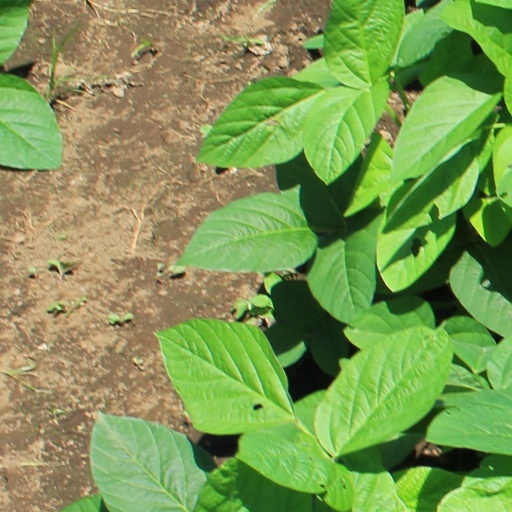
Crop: soybean